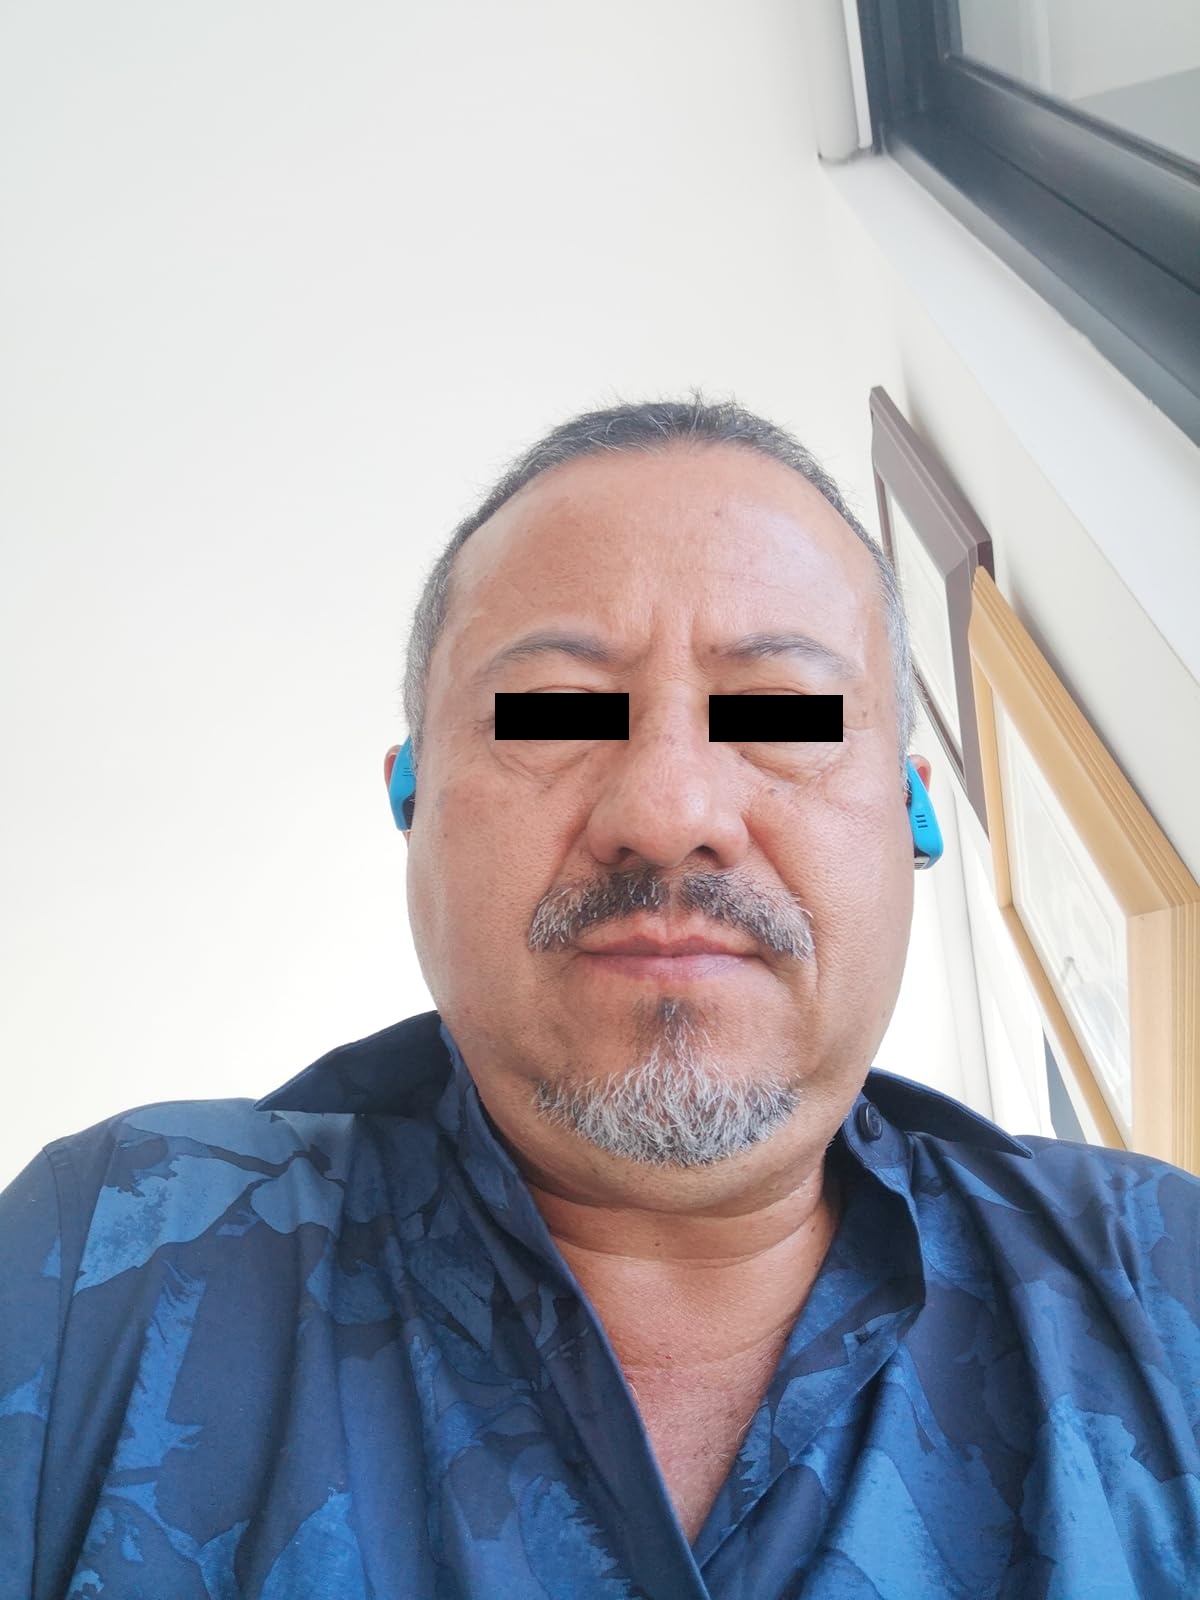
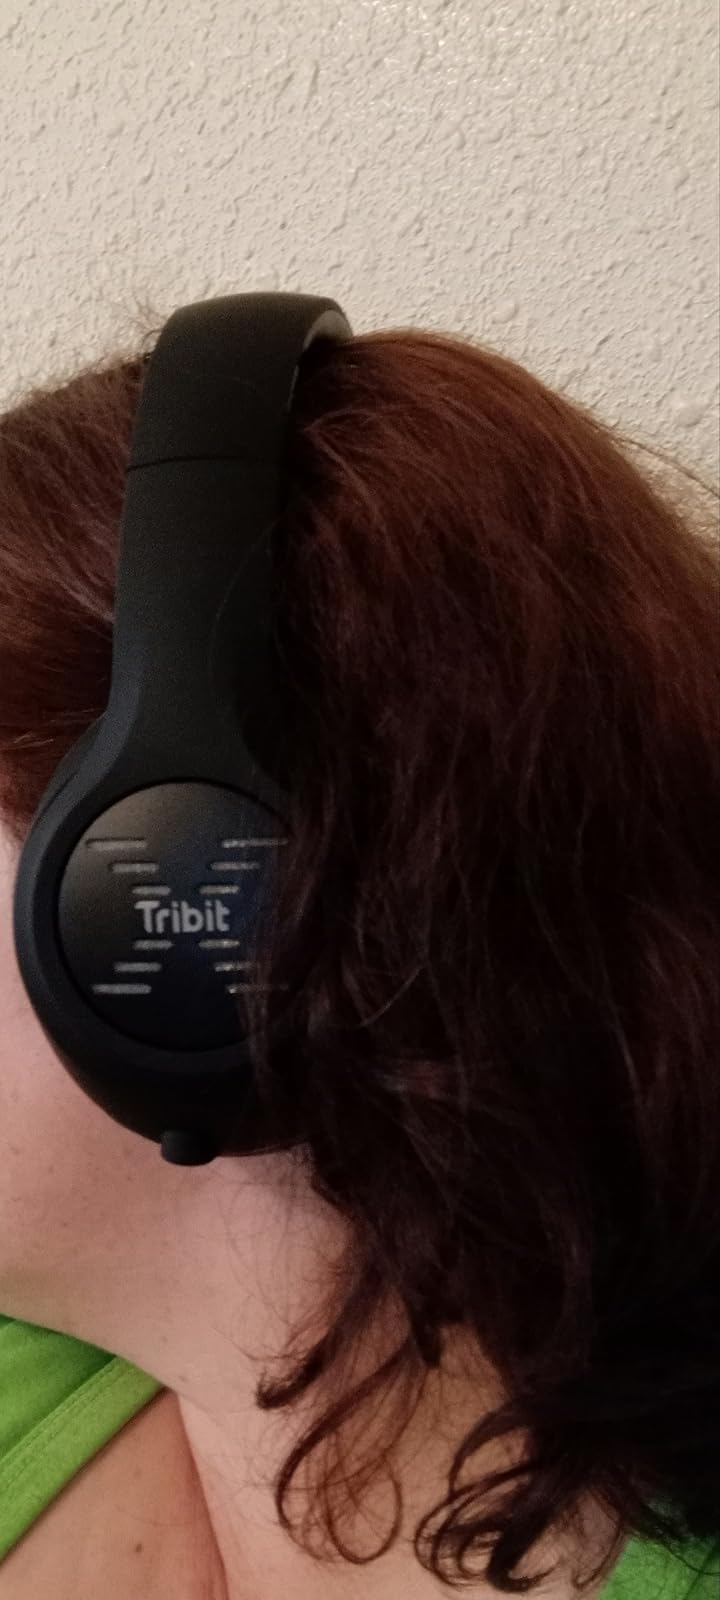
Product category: headphones
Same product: no